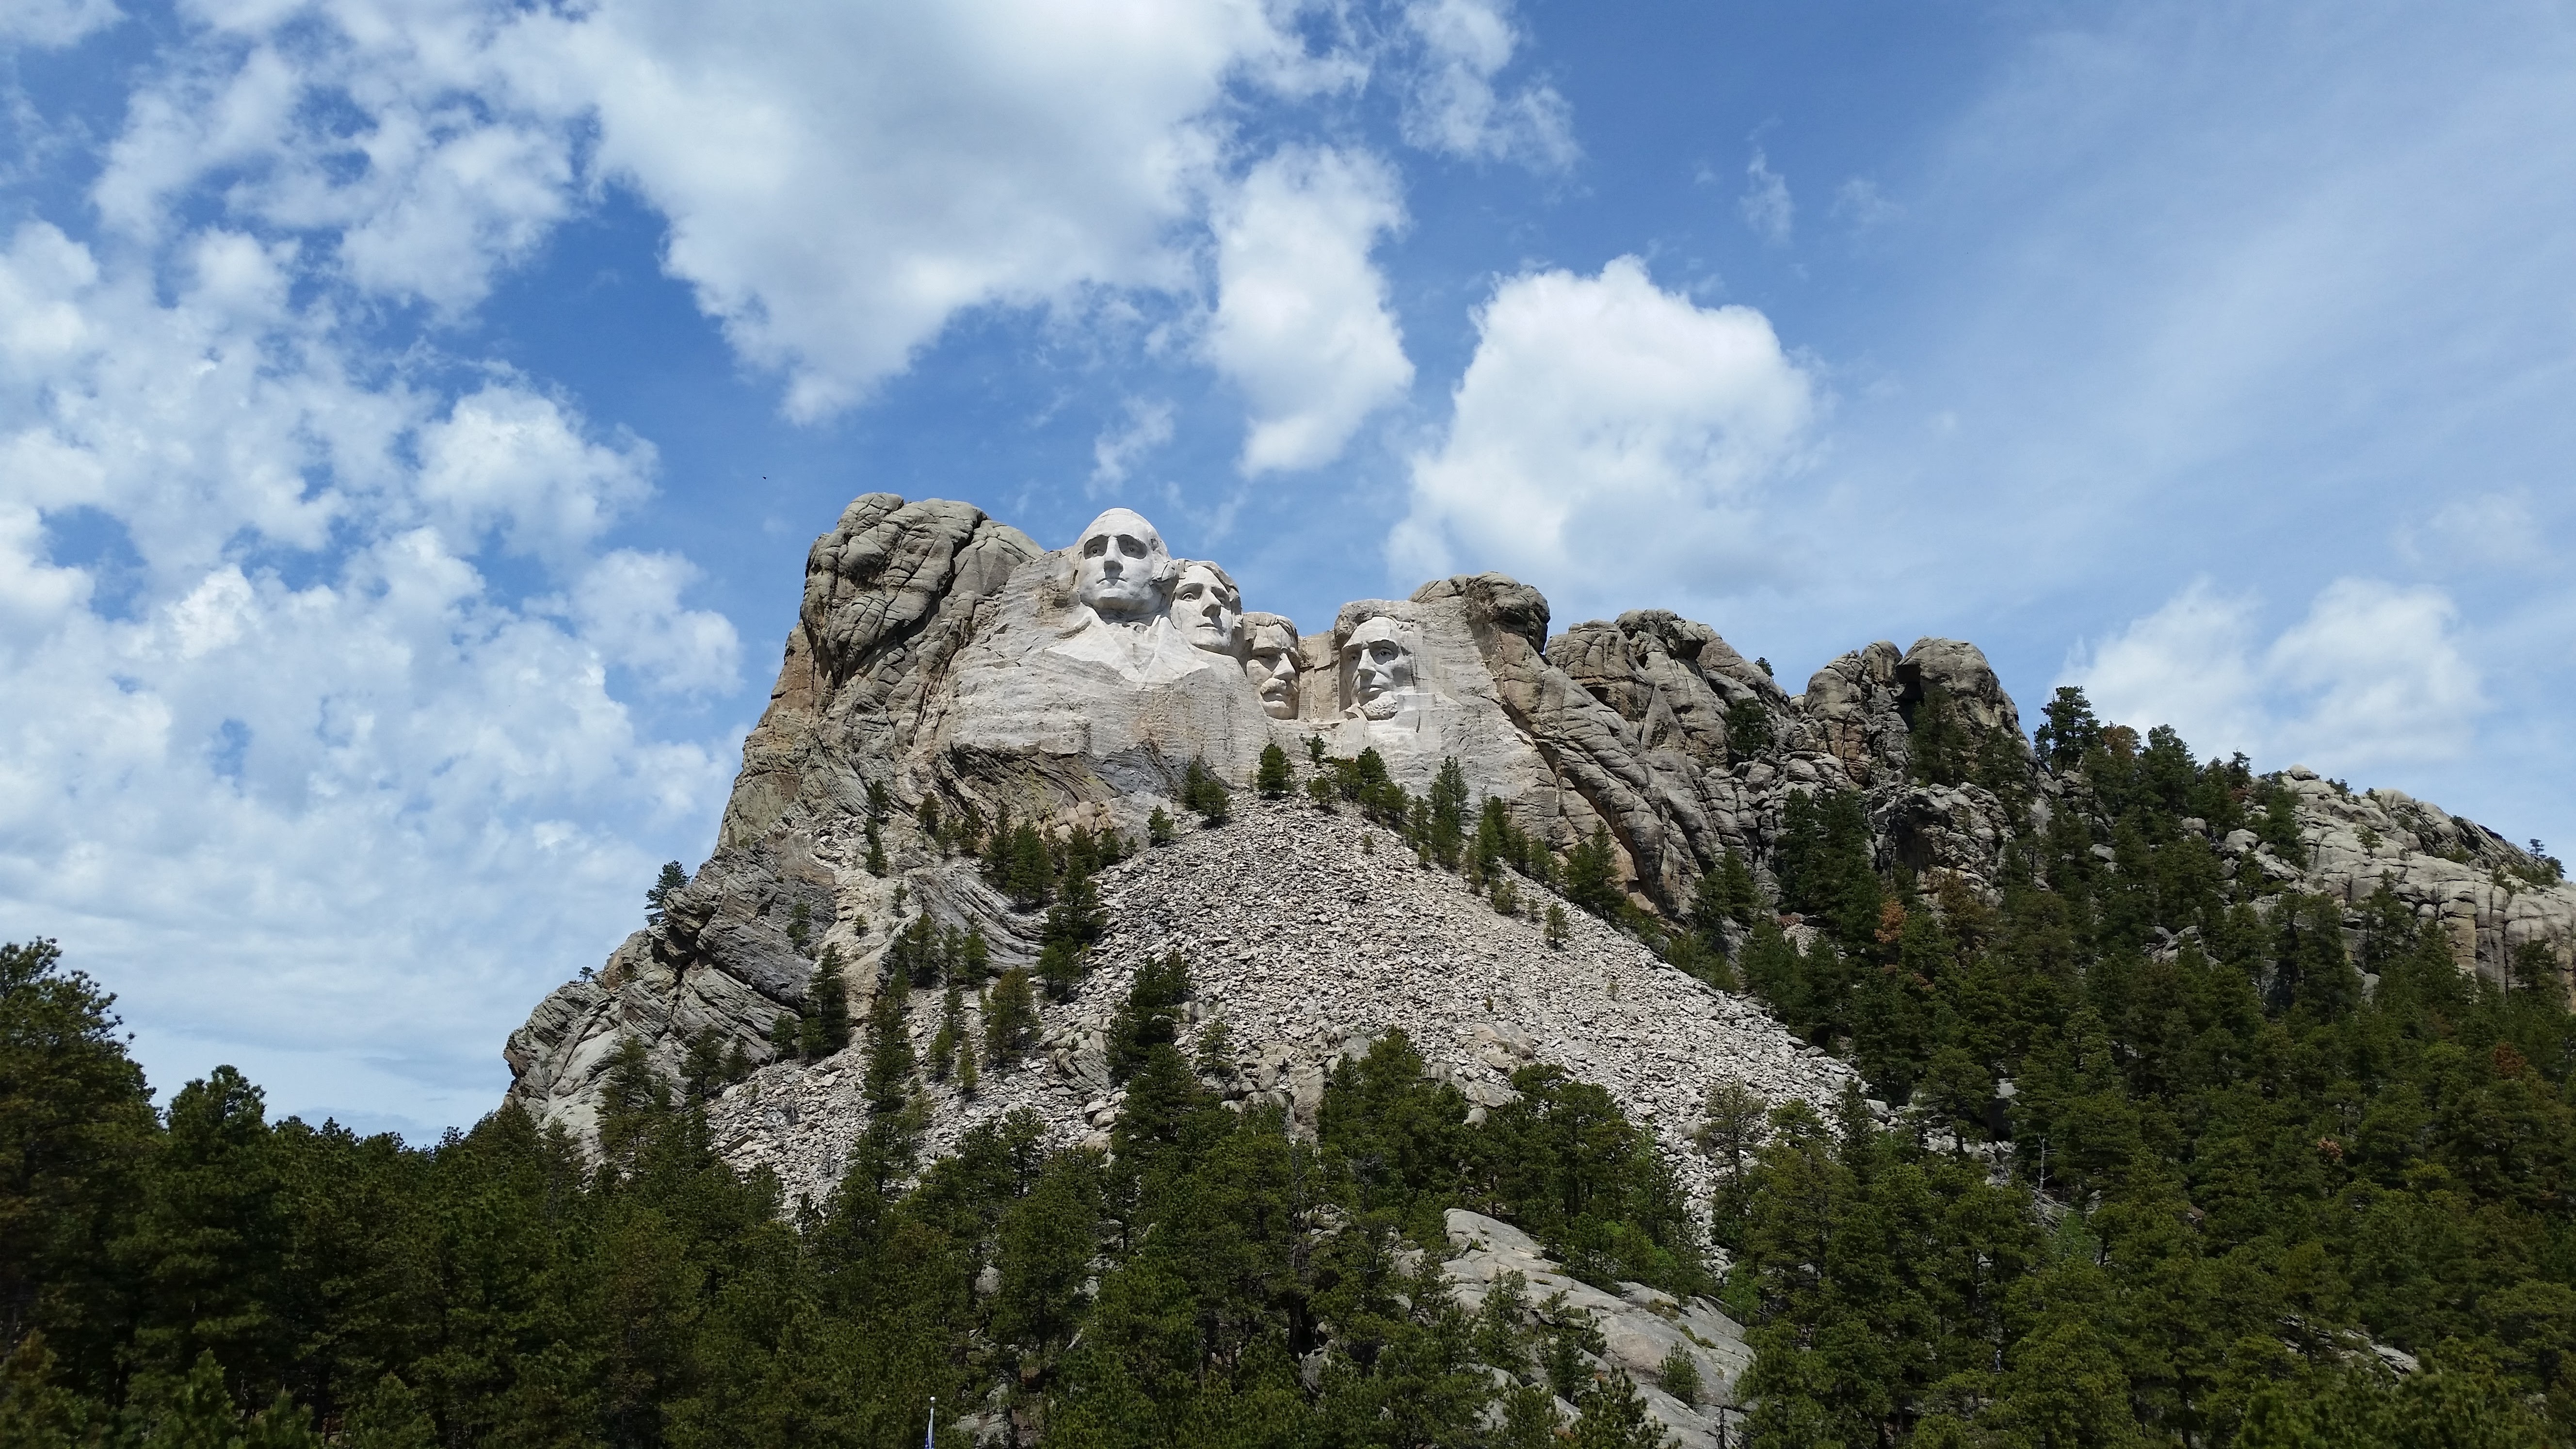
tree, nature, rock, wilderness, mountain, hill, adventure, mountain range, monument, travel, scenic, park, usa, black, tourism, terrain, national park, ridge, summit, washington, south, hills, national, memorial, alps, rushmore, mount, plateau, lincoln, ecosystem, roosevelt, jefferson, dakota, custer, presidents, mountainous landforms